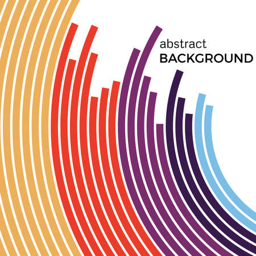
abstract background with bright rainbow colorful lines .